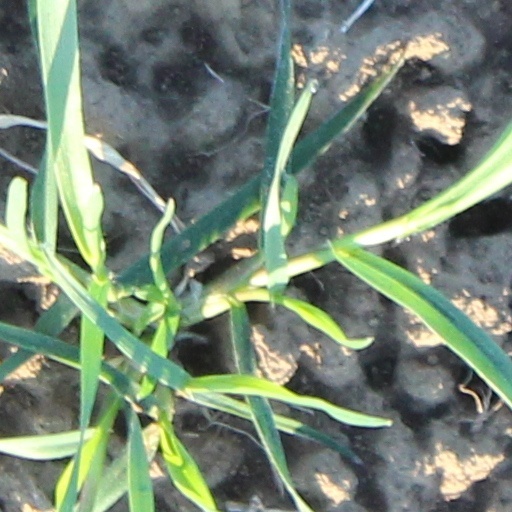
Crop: wheat